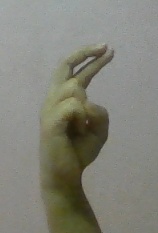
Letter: zay